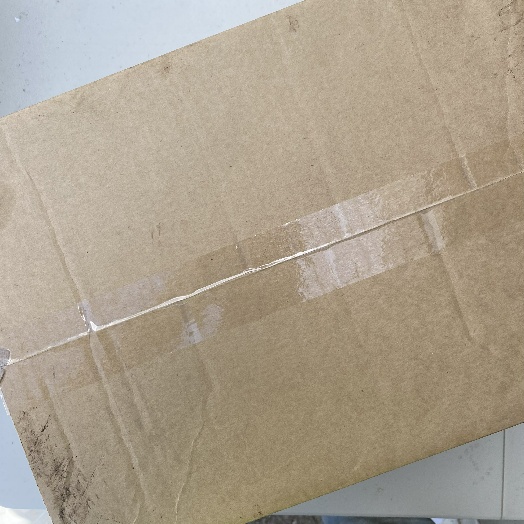
Label: Cardboard